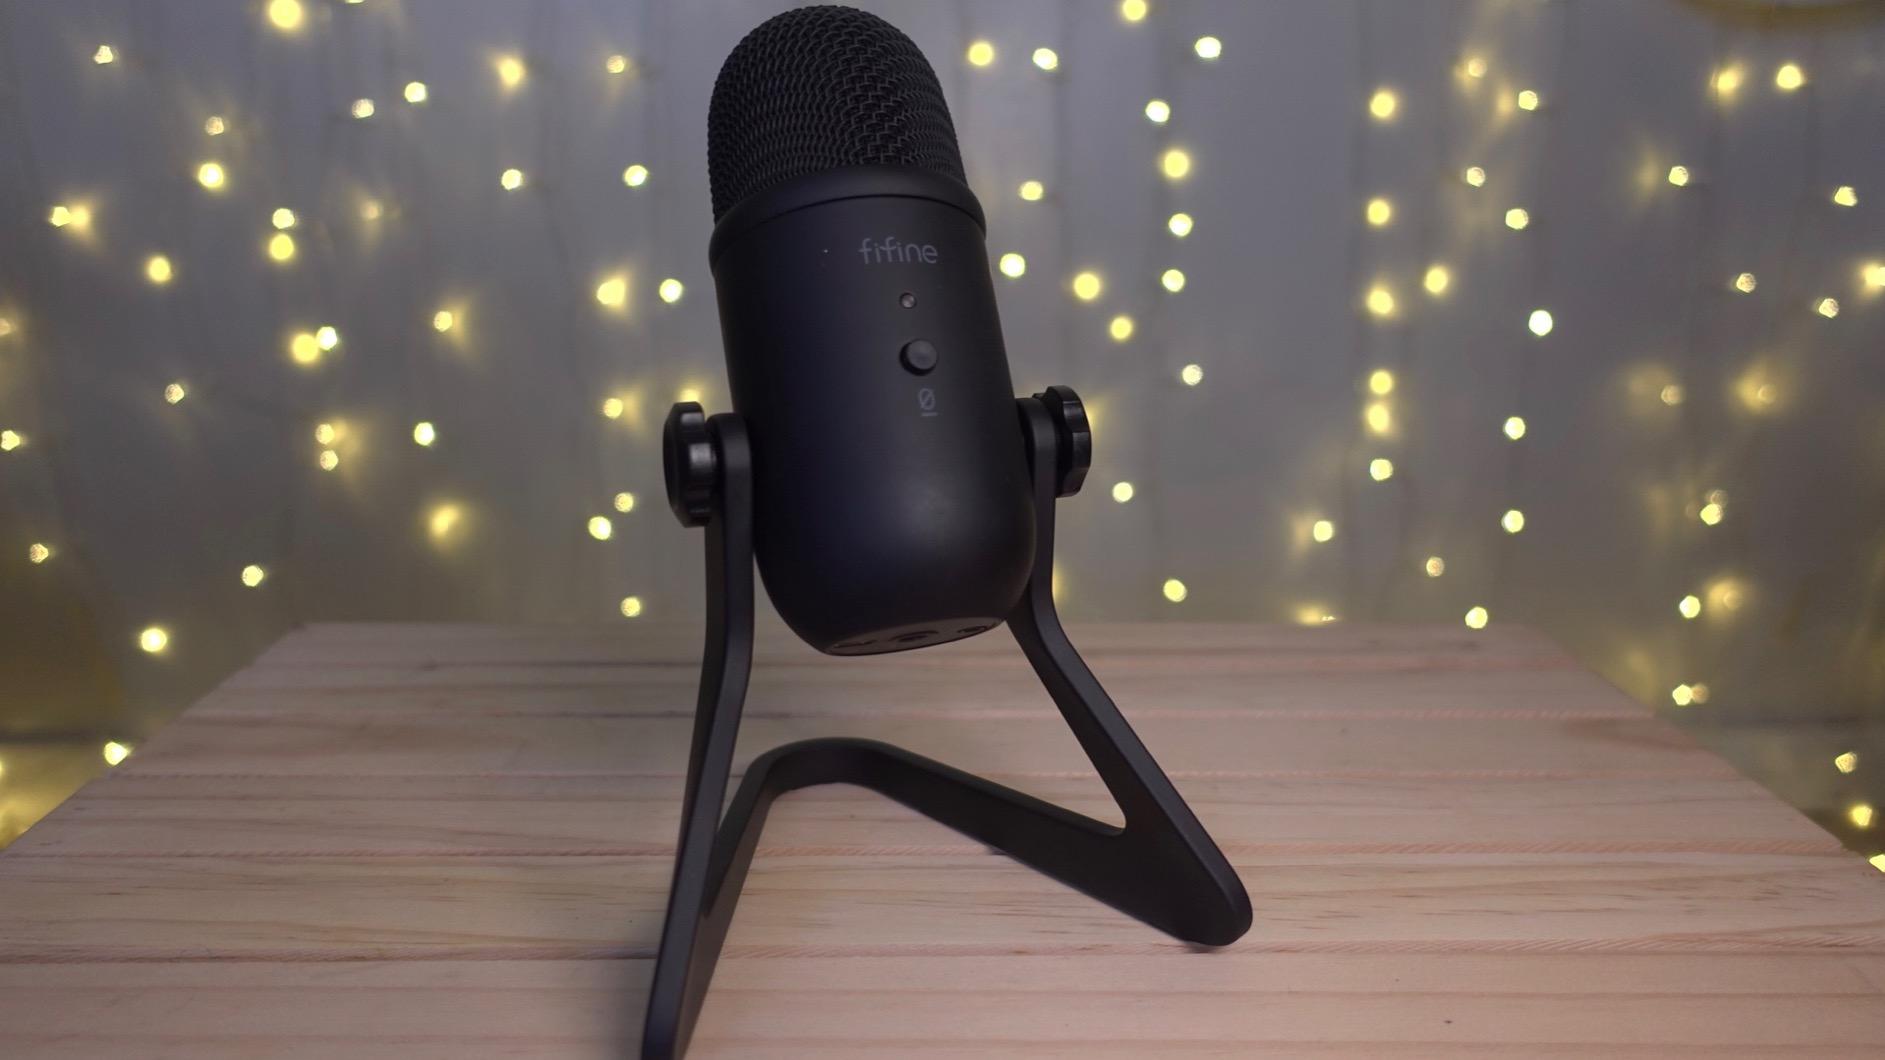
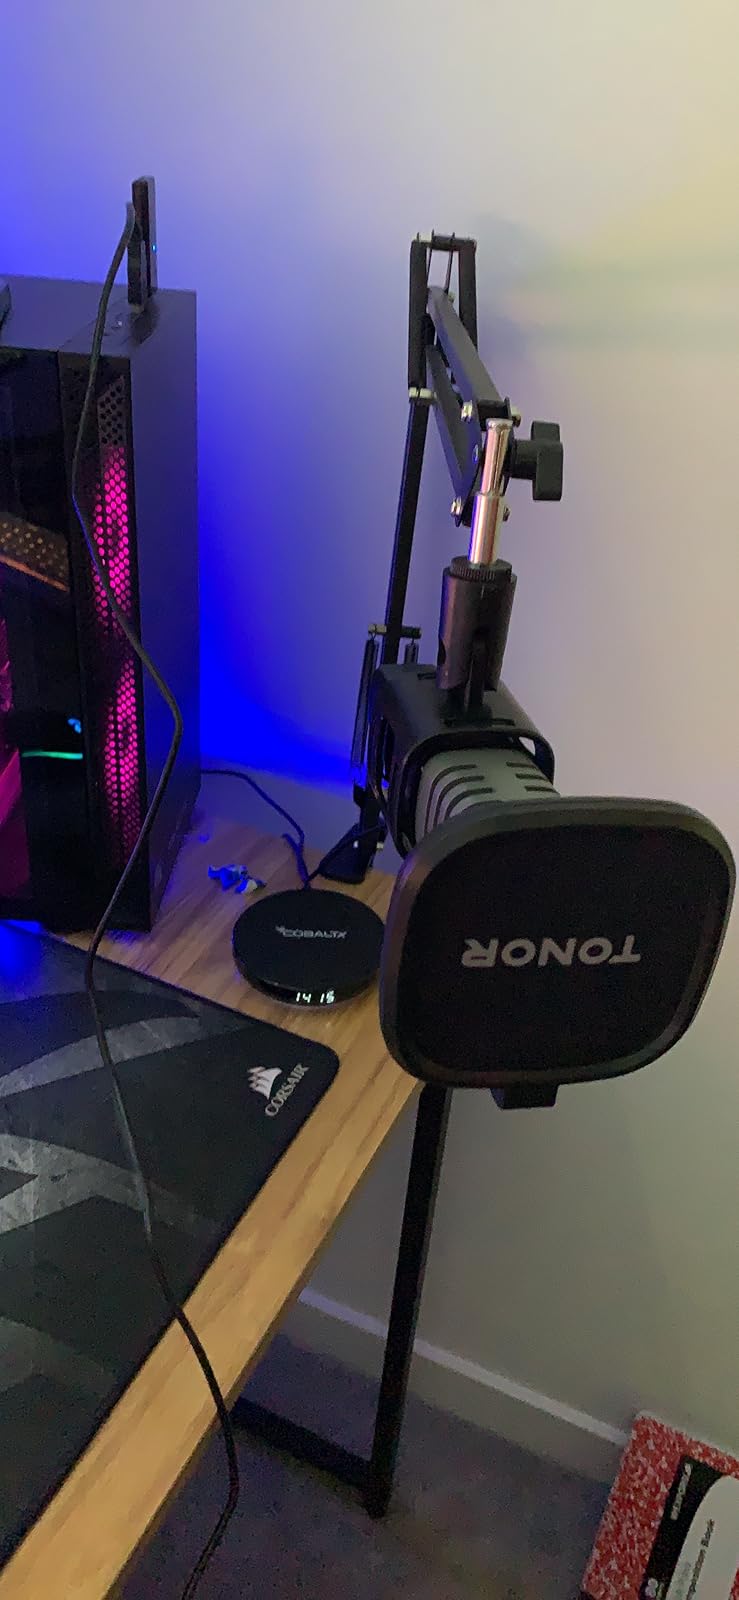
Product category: microphone
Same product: no